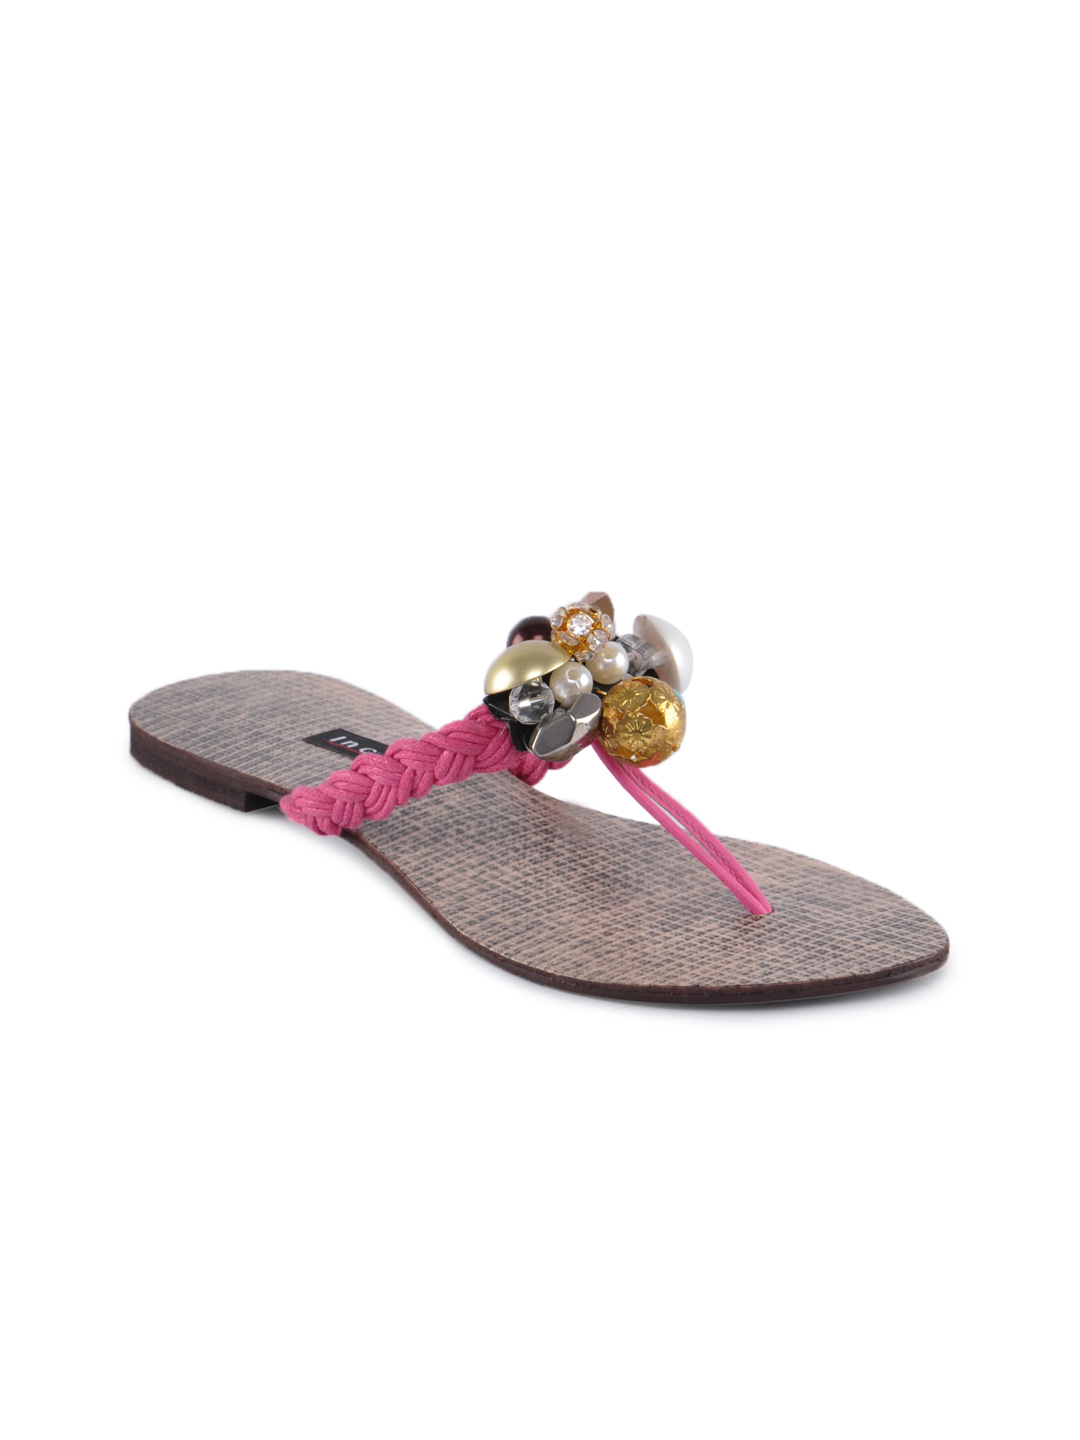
Inc. 5 Women Casual Pink Flats
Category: Footwear / Shoes / Heels
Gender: Women
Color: Pink
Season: Winter 2012
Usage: Casual